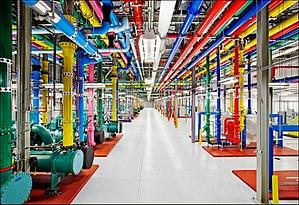
La plomberie est un métier très ancien, dont l'origine remonte à la construction des pyramides en Égypte antique ; attesté par des tuyaux en cuivre vieux de 4 500 ans, c'est un métier qui n'a cessé de s'améliorer et de se développer au cours des siècles et des générations de plombiers qui l'on servi.